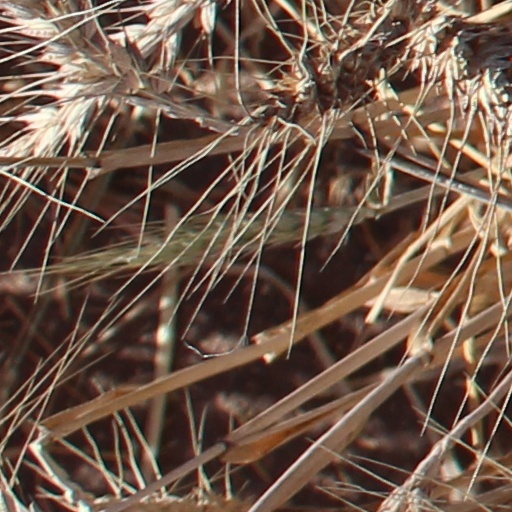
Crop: wheat